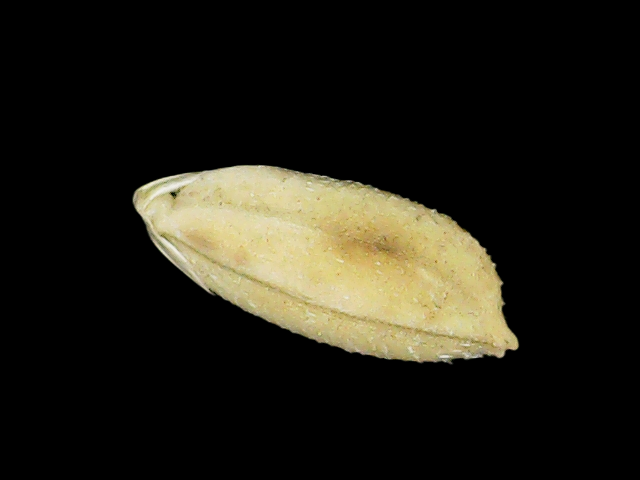
Rice variety: Bd33